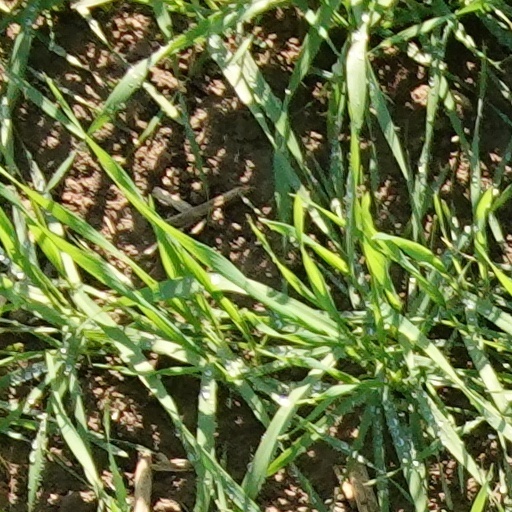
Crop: wheat